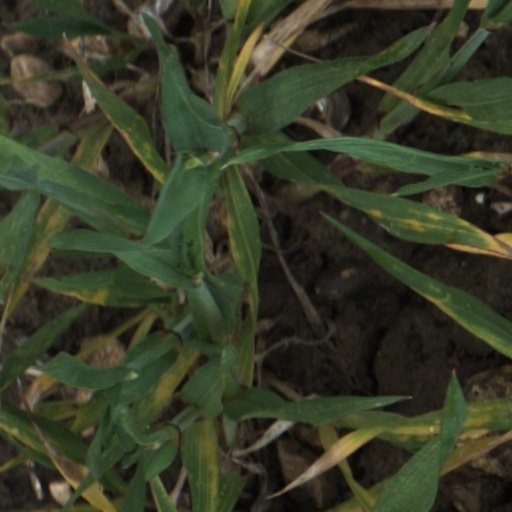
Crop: wheat